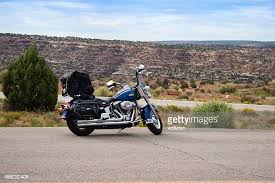
Vehicle type: Motorcycles